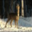
Label: deer